Outline of Germany

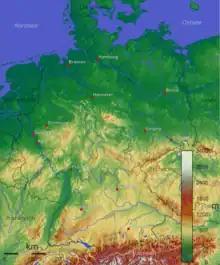
An enlargeable topographic map of Germany

Germany is bordered to the north by the North Sea, Denmark, and the Baltic Sea; to the east by Poland and the Czech Republic; to the south by Austria and Switzerland; and to the west by France, Luxembourg, Belgium, and the Netherlands. The territory of Germany covers and is influenced by a temperate seasonal climate.